C. N. Muthuranga Mudaliar

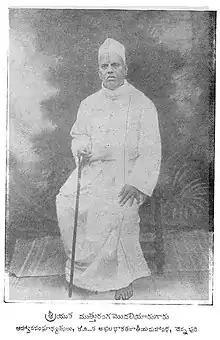
C. N. Muthuranga Mudaliar was the president of Invitation committee of 42nd All India Congress Committee Meet at Chennai

C. N. Muthuranga Mudaliar (c. 1888 - d. 2 February 1949) was an Indian politician and Indian independence activist who served as a member of the Central Legislative Assembly He was elected President of the Tamil Nadu Congress on 16 January 1938. Mudaliar was the paternal uncle of Indian politician, M. Bhaktavatsalam.